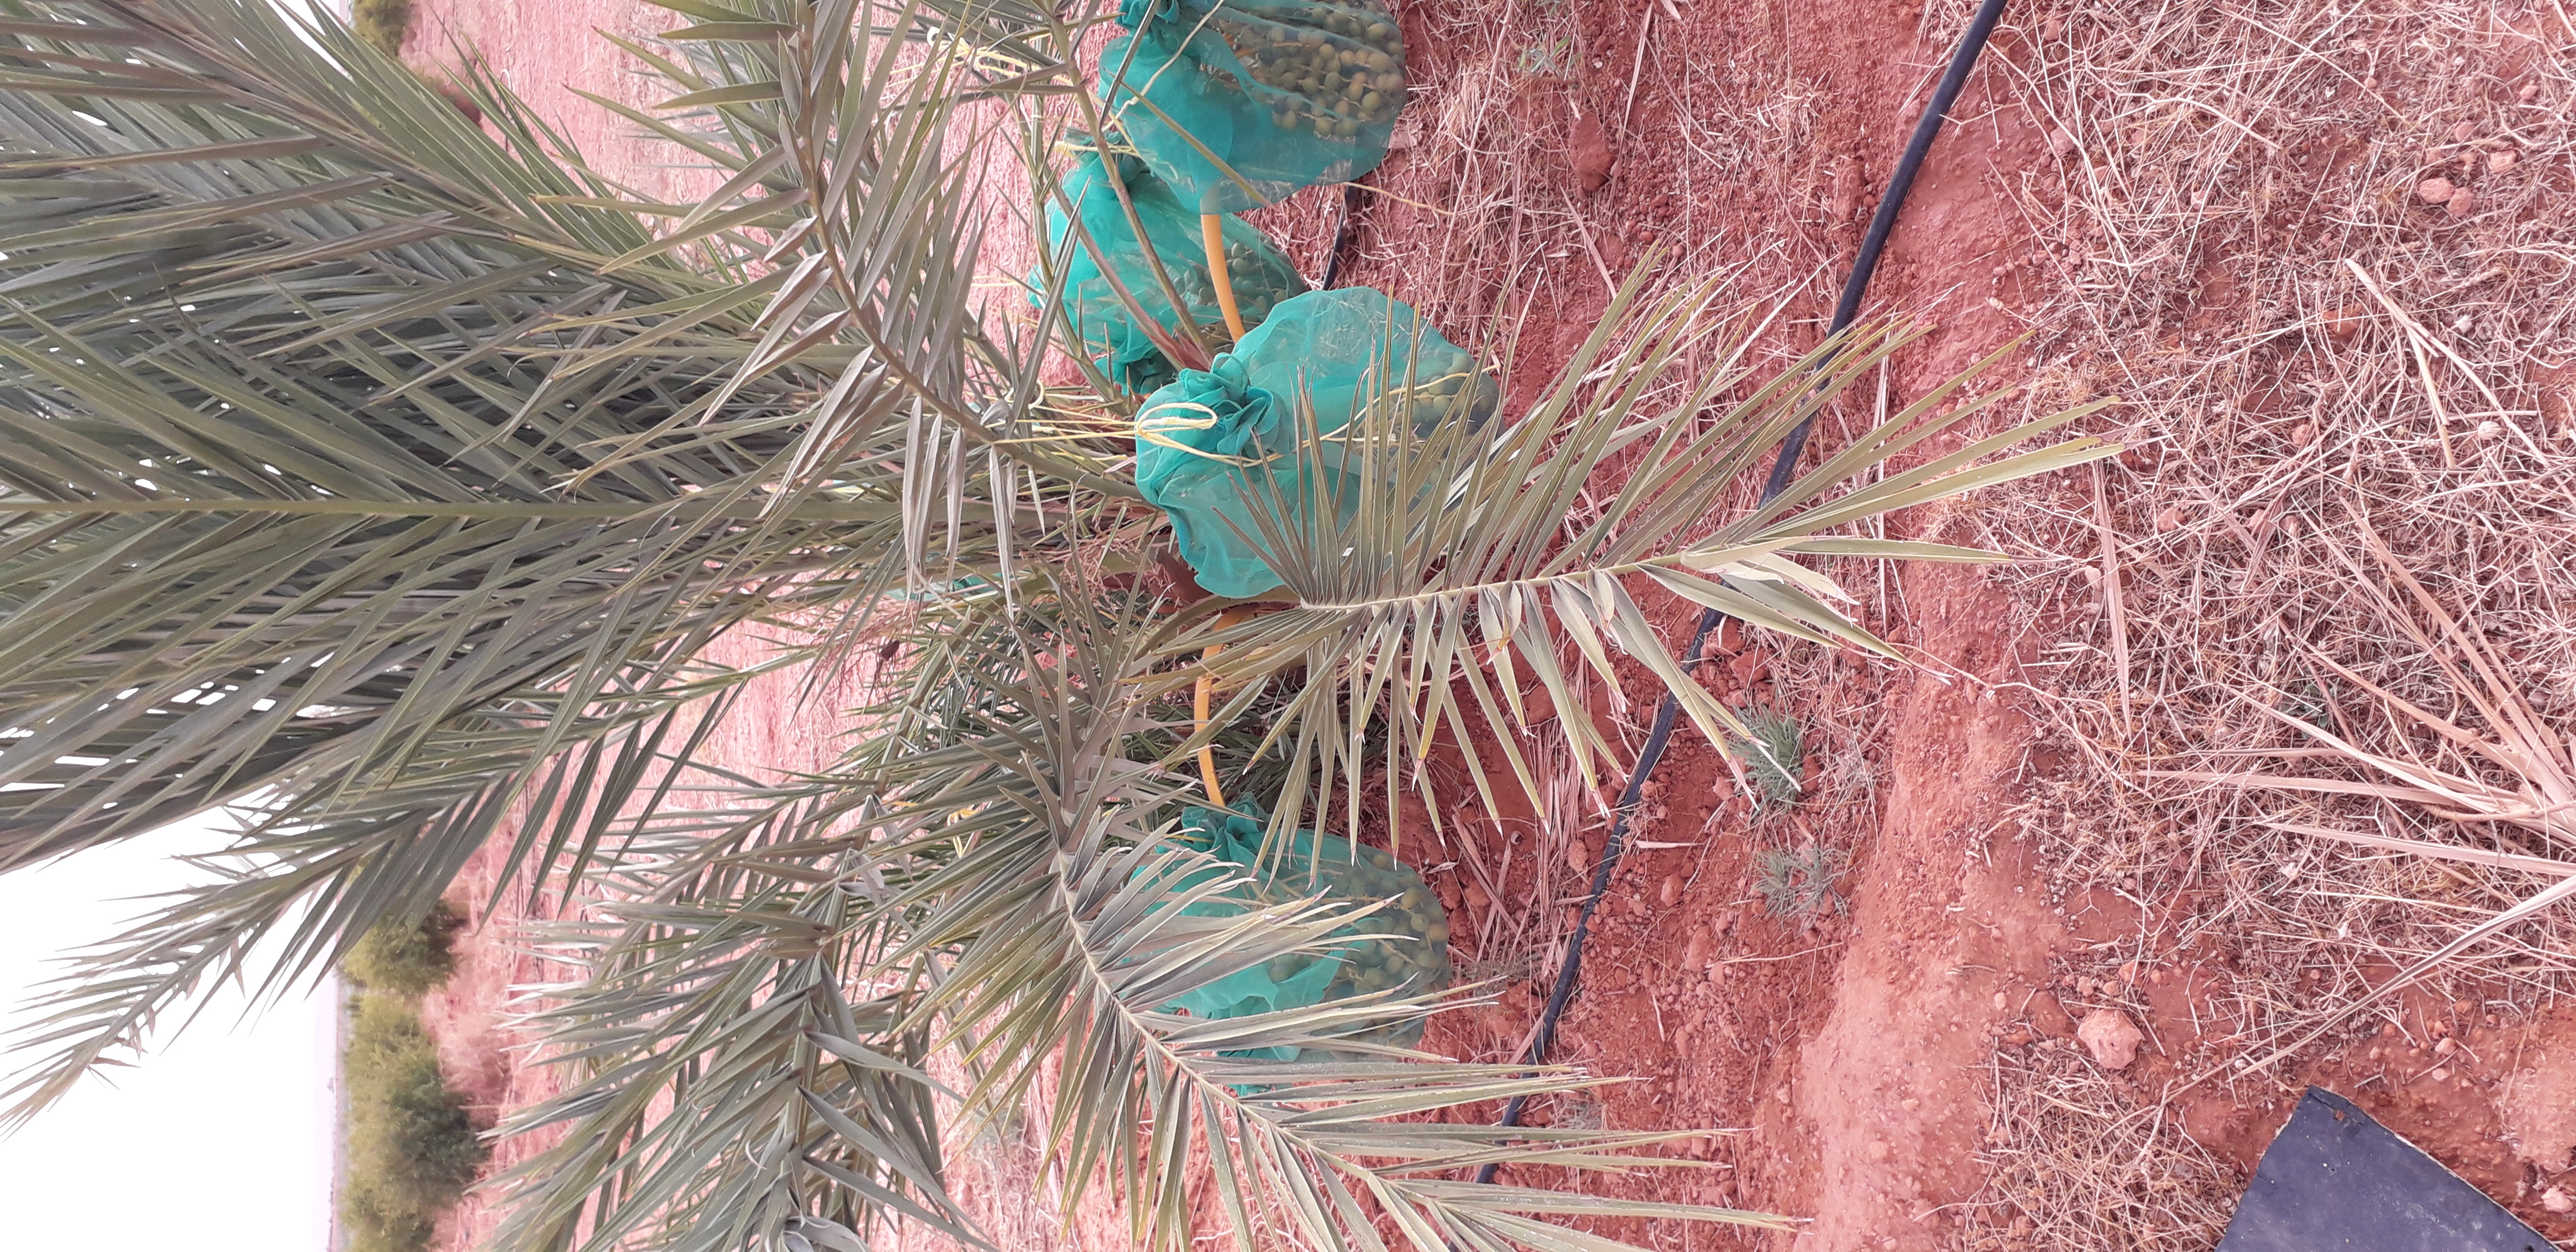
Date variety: kholt